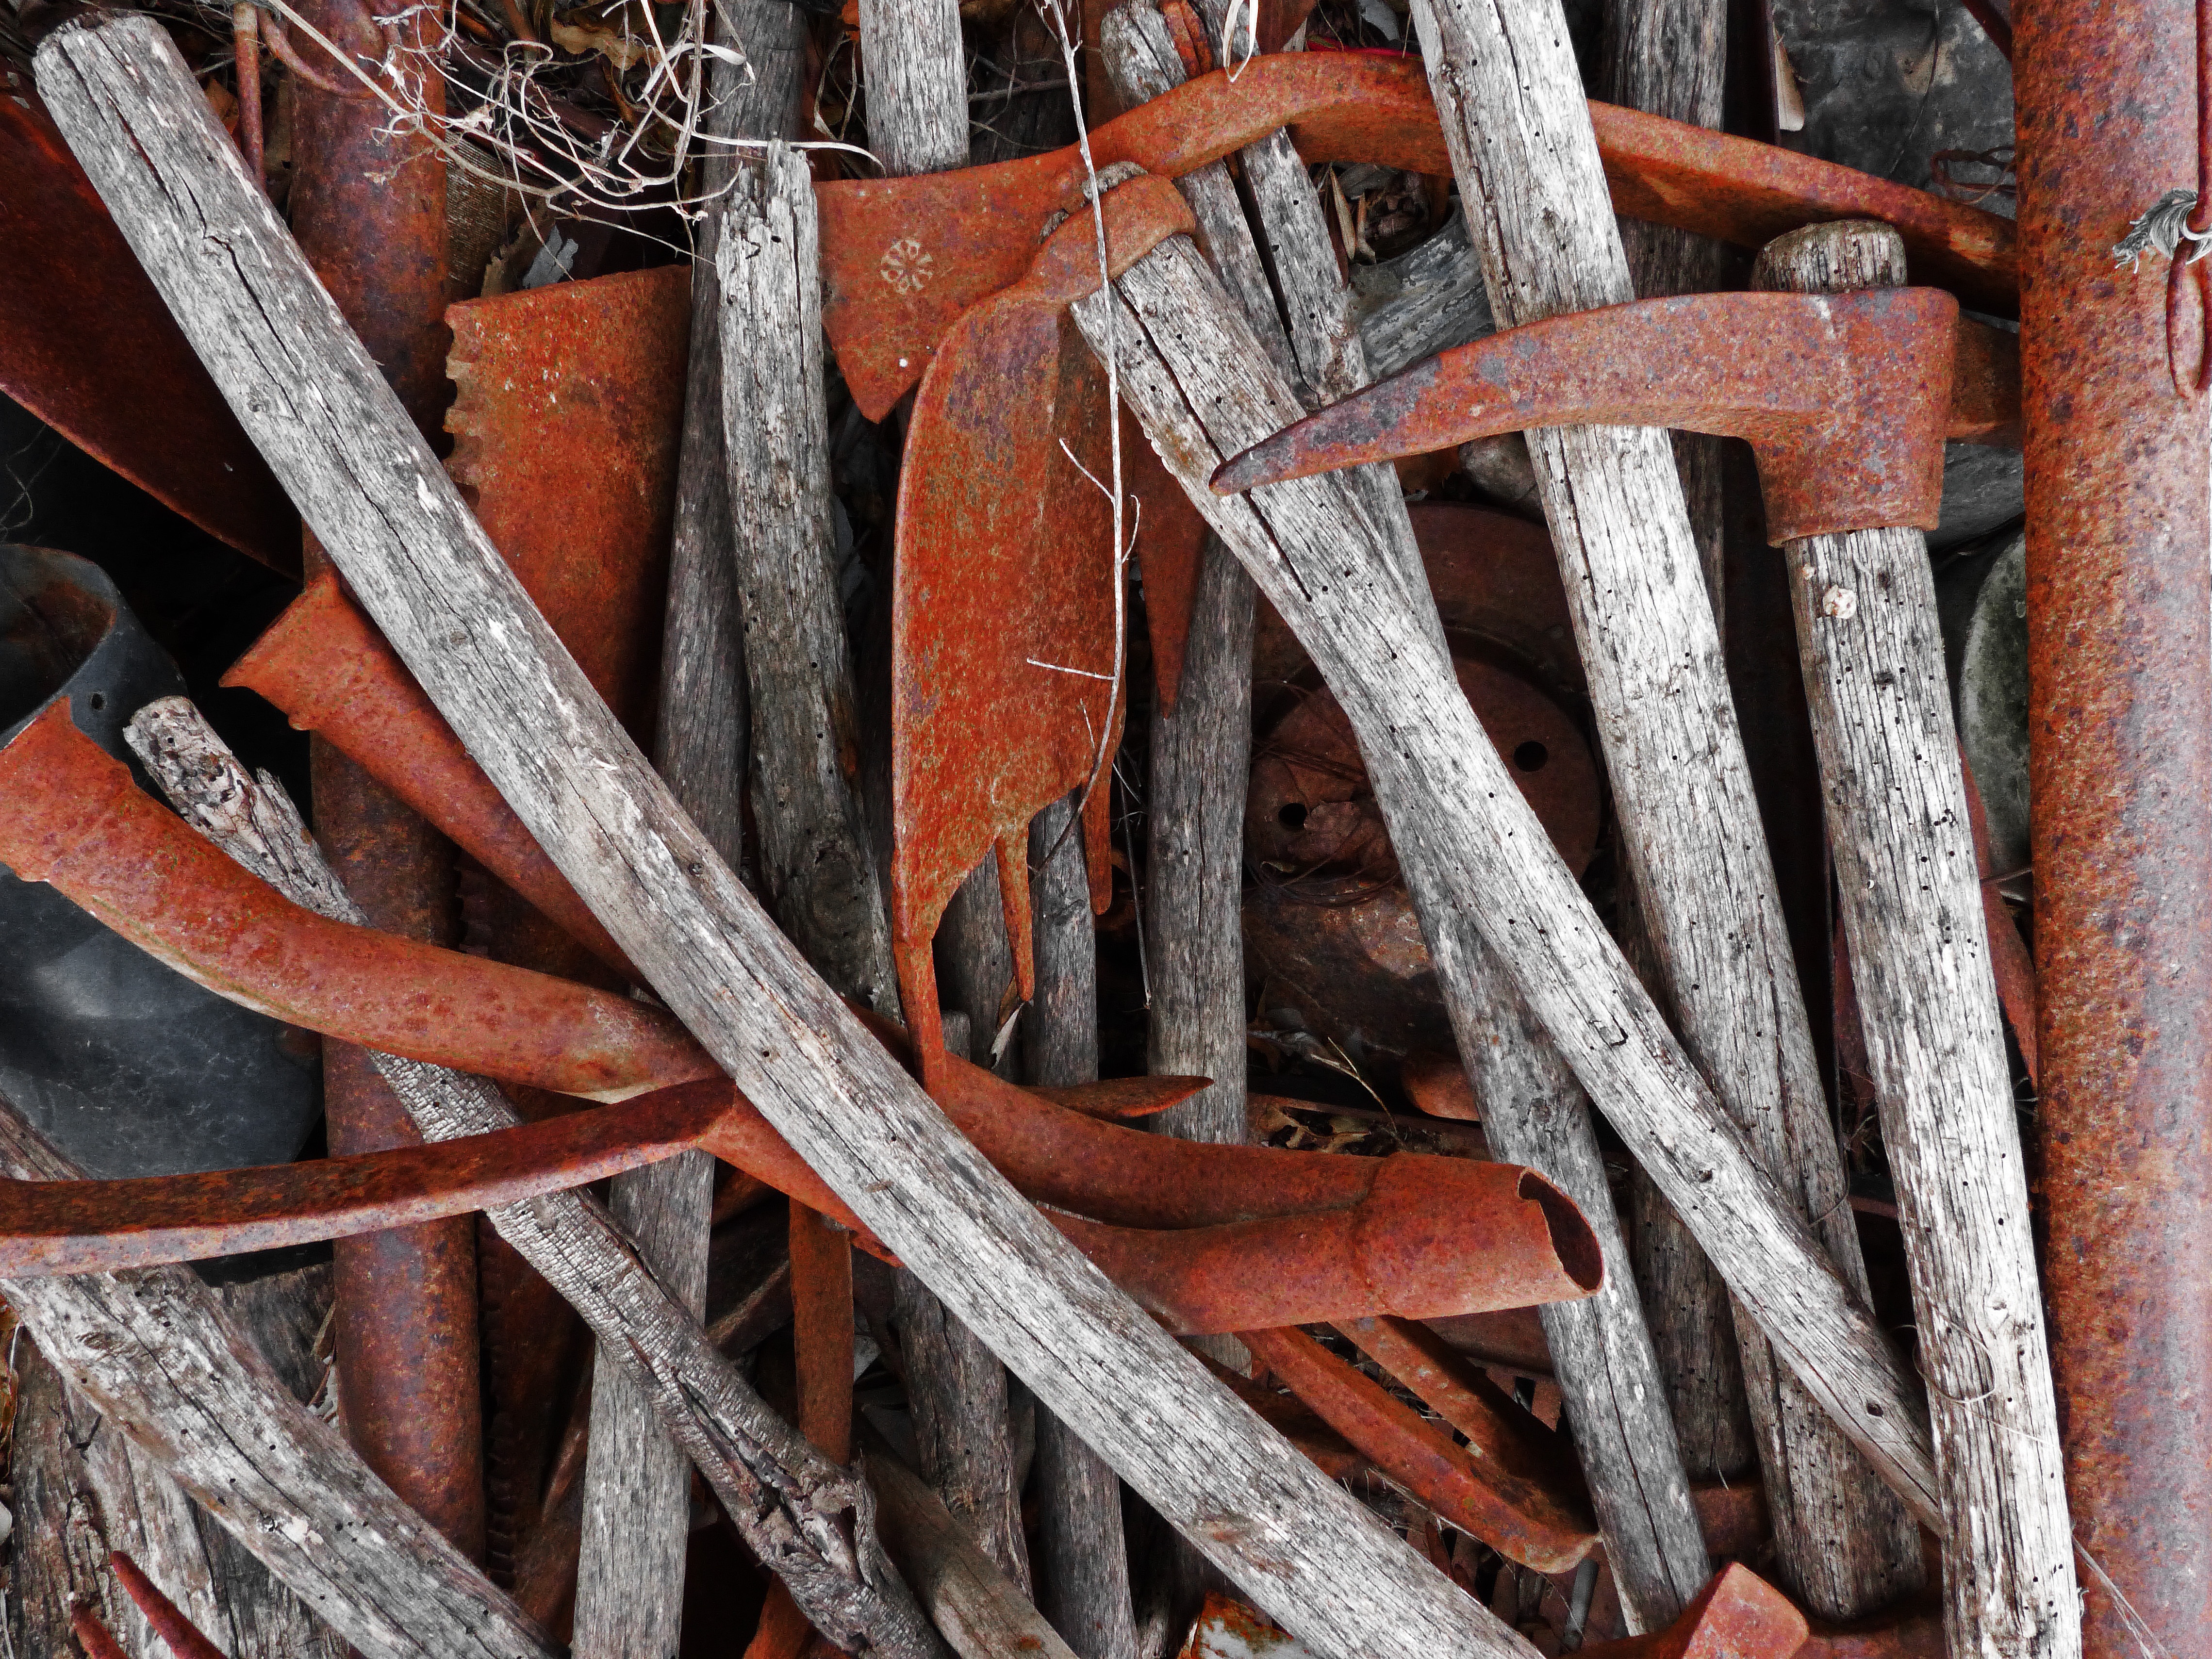
branch, wood, old, rust, red, metal, material, tools, iron, carving, oxide, scrap